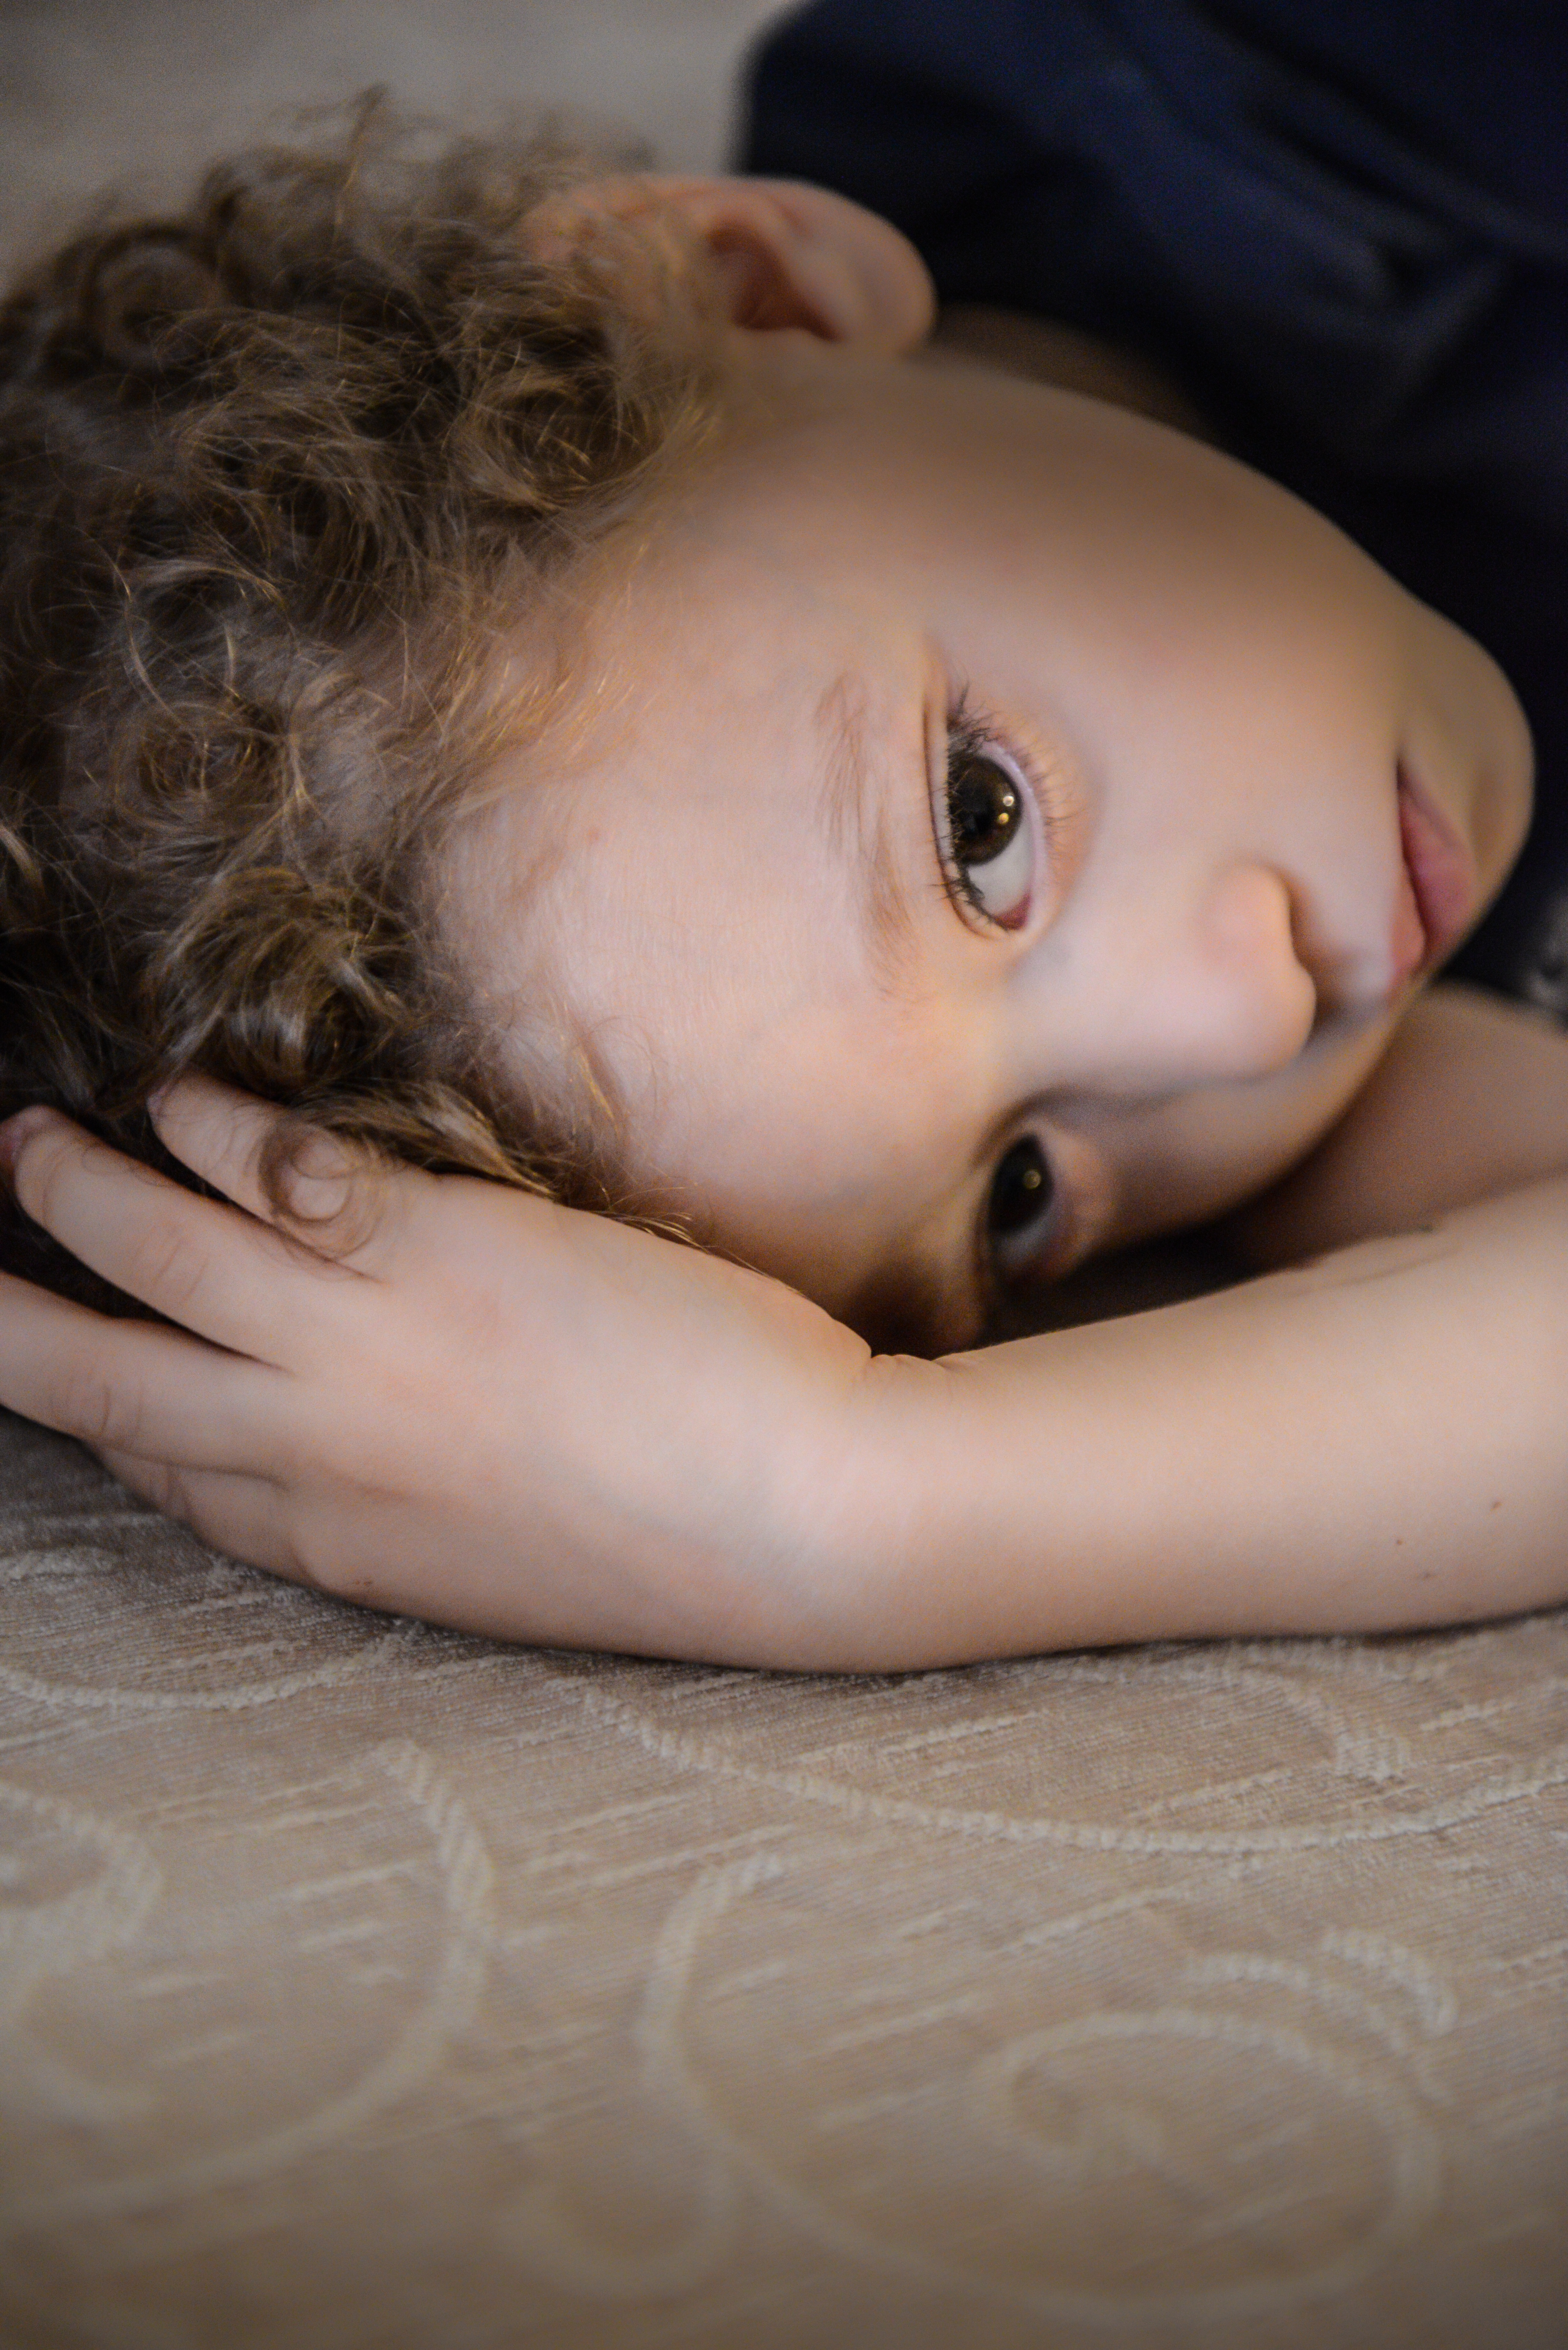
hand, person, girl, boy, portrait, model, child, sad, sleepy, infant, toddler, eye, head, skin, beauty, organ, interaction, photo shoot, portrait photography, human positions, frizzy